Craig Unger

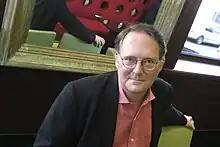
Craig Unger in 2008

Craig Unger (b. March 25, 1949) is an American journalist and writer. He has served as deputy editor of "The New York Observer" and was editor-in-chief of "Boston" magazine. He has written about George H. W. Bush and George W. Bush for "The New Yorker", "Esquire Magazine", and "Vanity Fair". He has written about the Romney family and Hart InterCivic, as well as about Donald Trump's links to the Russian mafia, Vladimir Putin, and how "he is 'absolutely certain' that the U.S. president is a Russian asset".